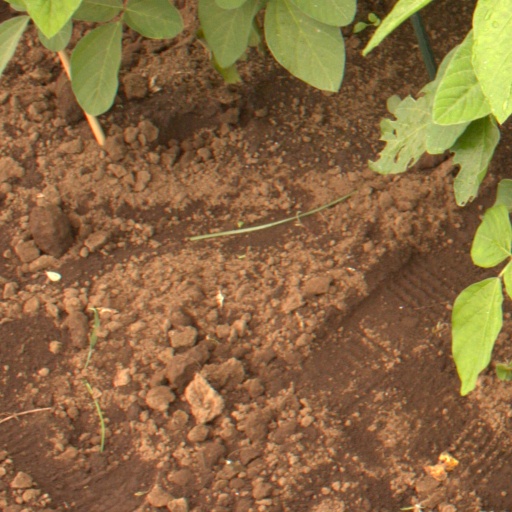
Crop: soybean